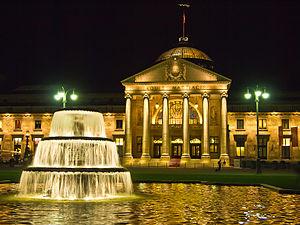
L'établissement thermal de Wiesbaden (Kurhaus) fut construit en 1907 avec fontaine Bowling Green, Allemagne